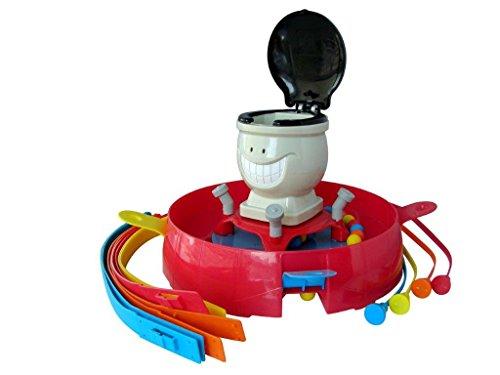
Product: Fotorama Flush Game - New Version.
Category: Toys & Games | Games & Accessories
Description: << Watch the Video to See the Water-Squirting Fun of Flush in Action - it’s easy to imagine how much fun your kids will have playing this silly game.
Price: $4.27
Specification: ProductDimensions:8x8x9inches|ItemWeight:2pounds|ShippingWeight:2.19pounds(Viewshippingratesandpolicies)|DomesticShipping:ItemcanbeshippedwithinU.S.|InternationalShipping:ThisitemcanbeshippedtoselectcountriesoutsideoftheU.S.LearnMore|ASIN:B00PPWGS90|Itemmodelnumber:3066-9904|Manufacturerrecommendedage:5-14years